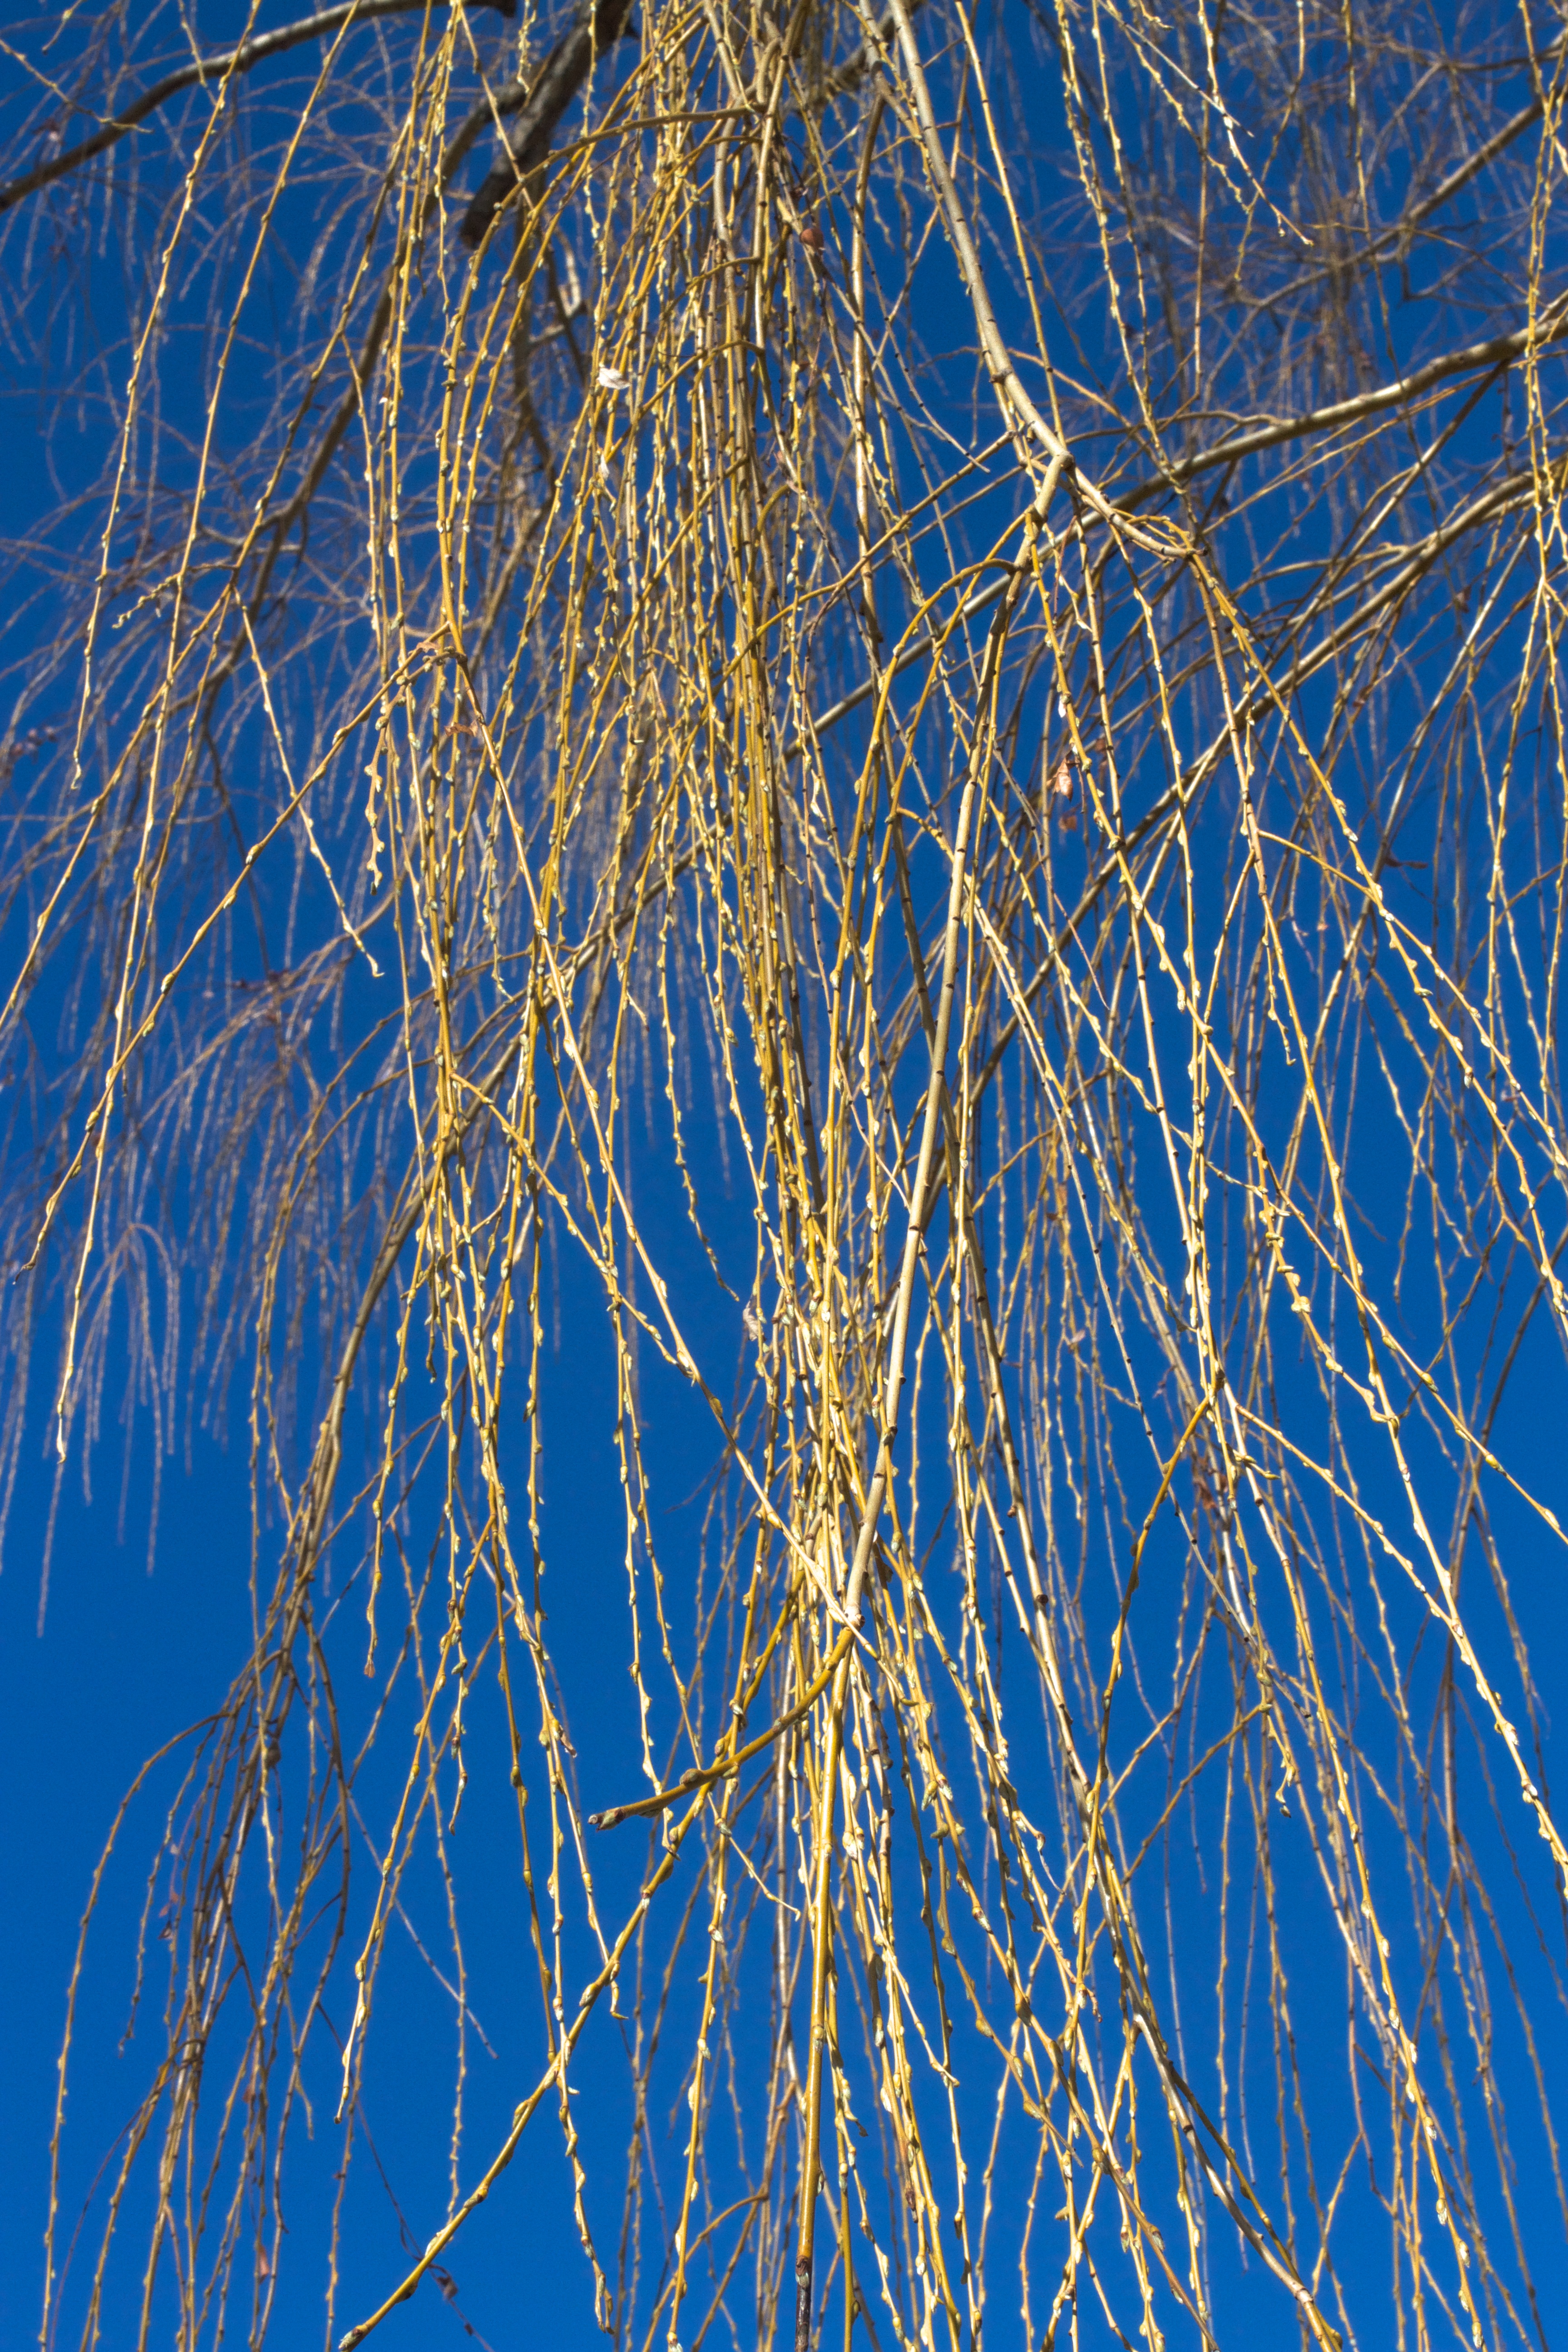
tree, branch, winter, plant, sky, sunlight, leaf, frost, ice, twig, freezing, grass family, woody plant